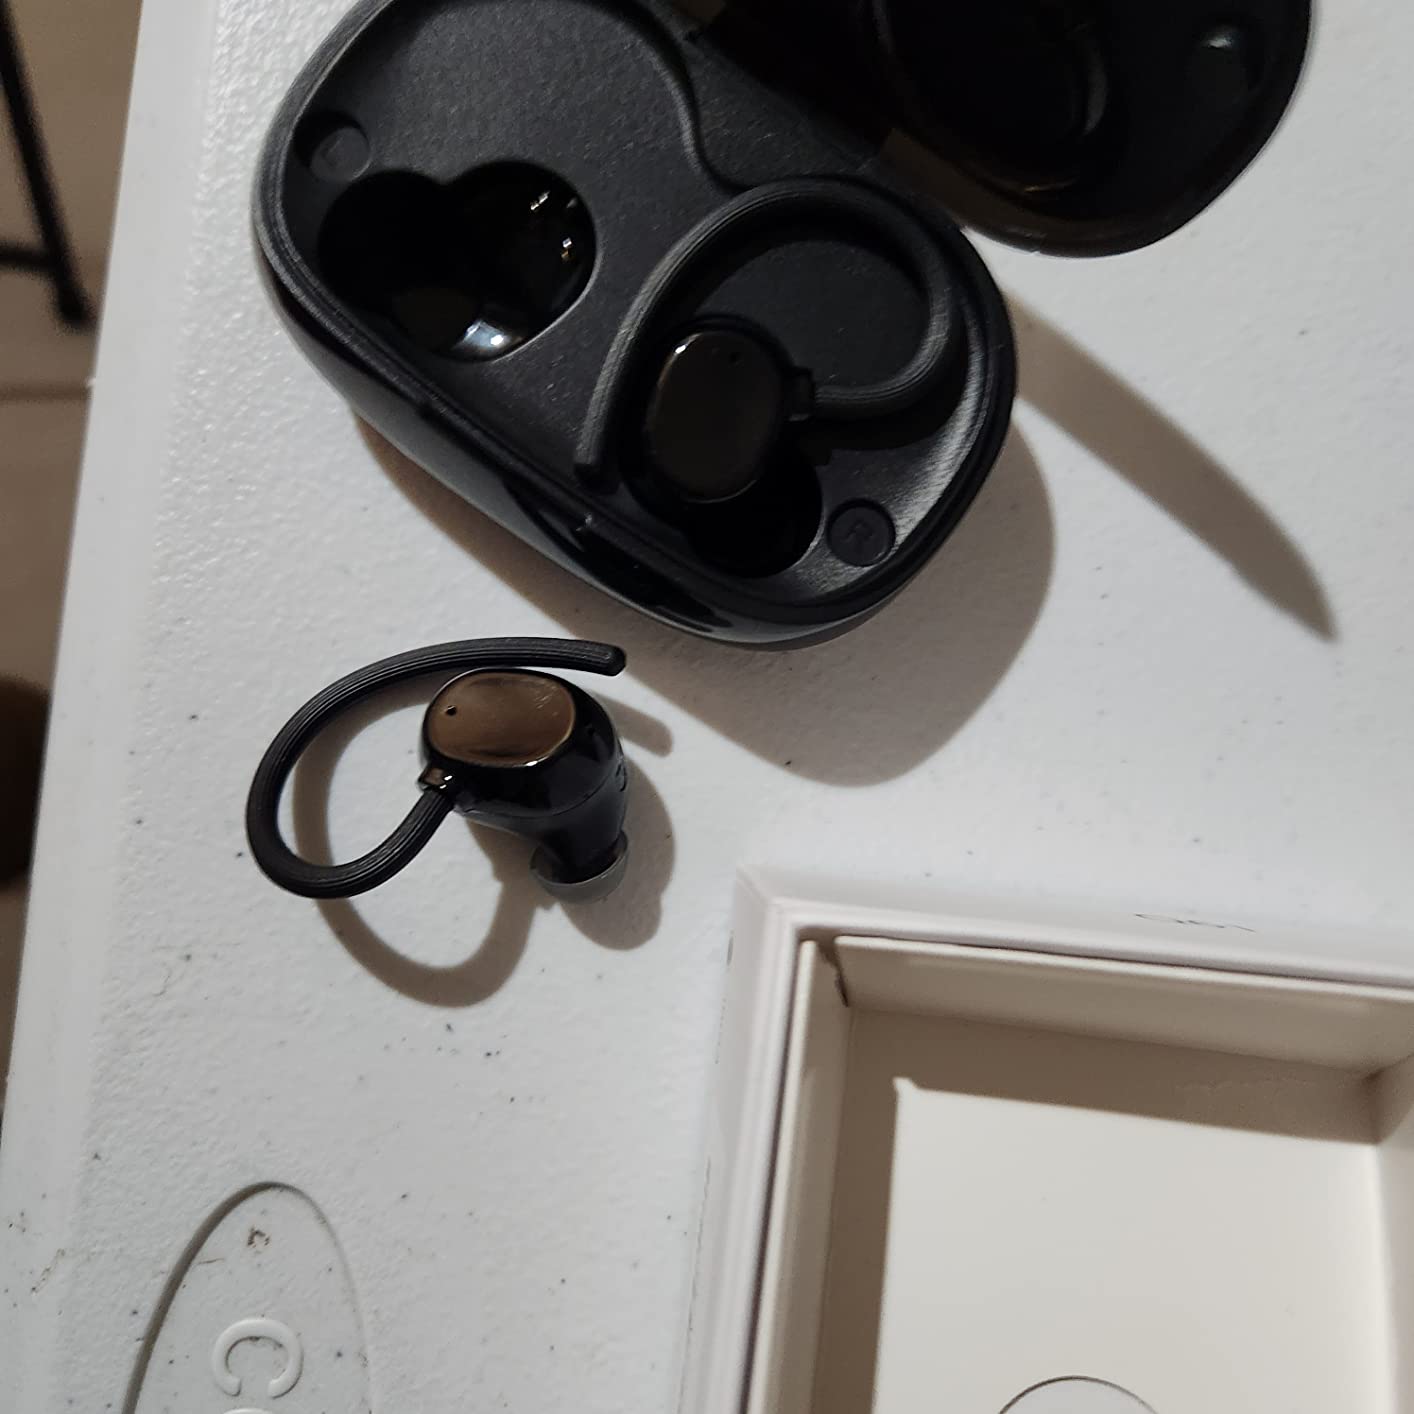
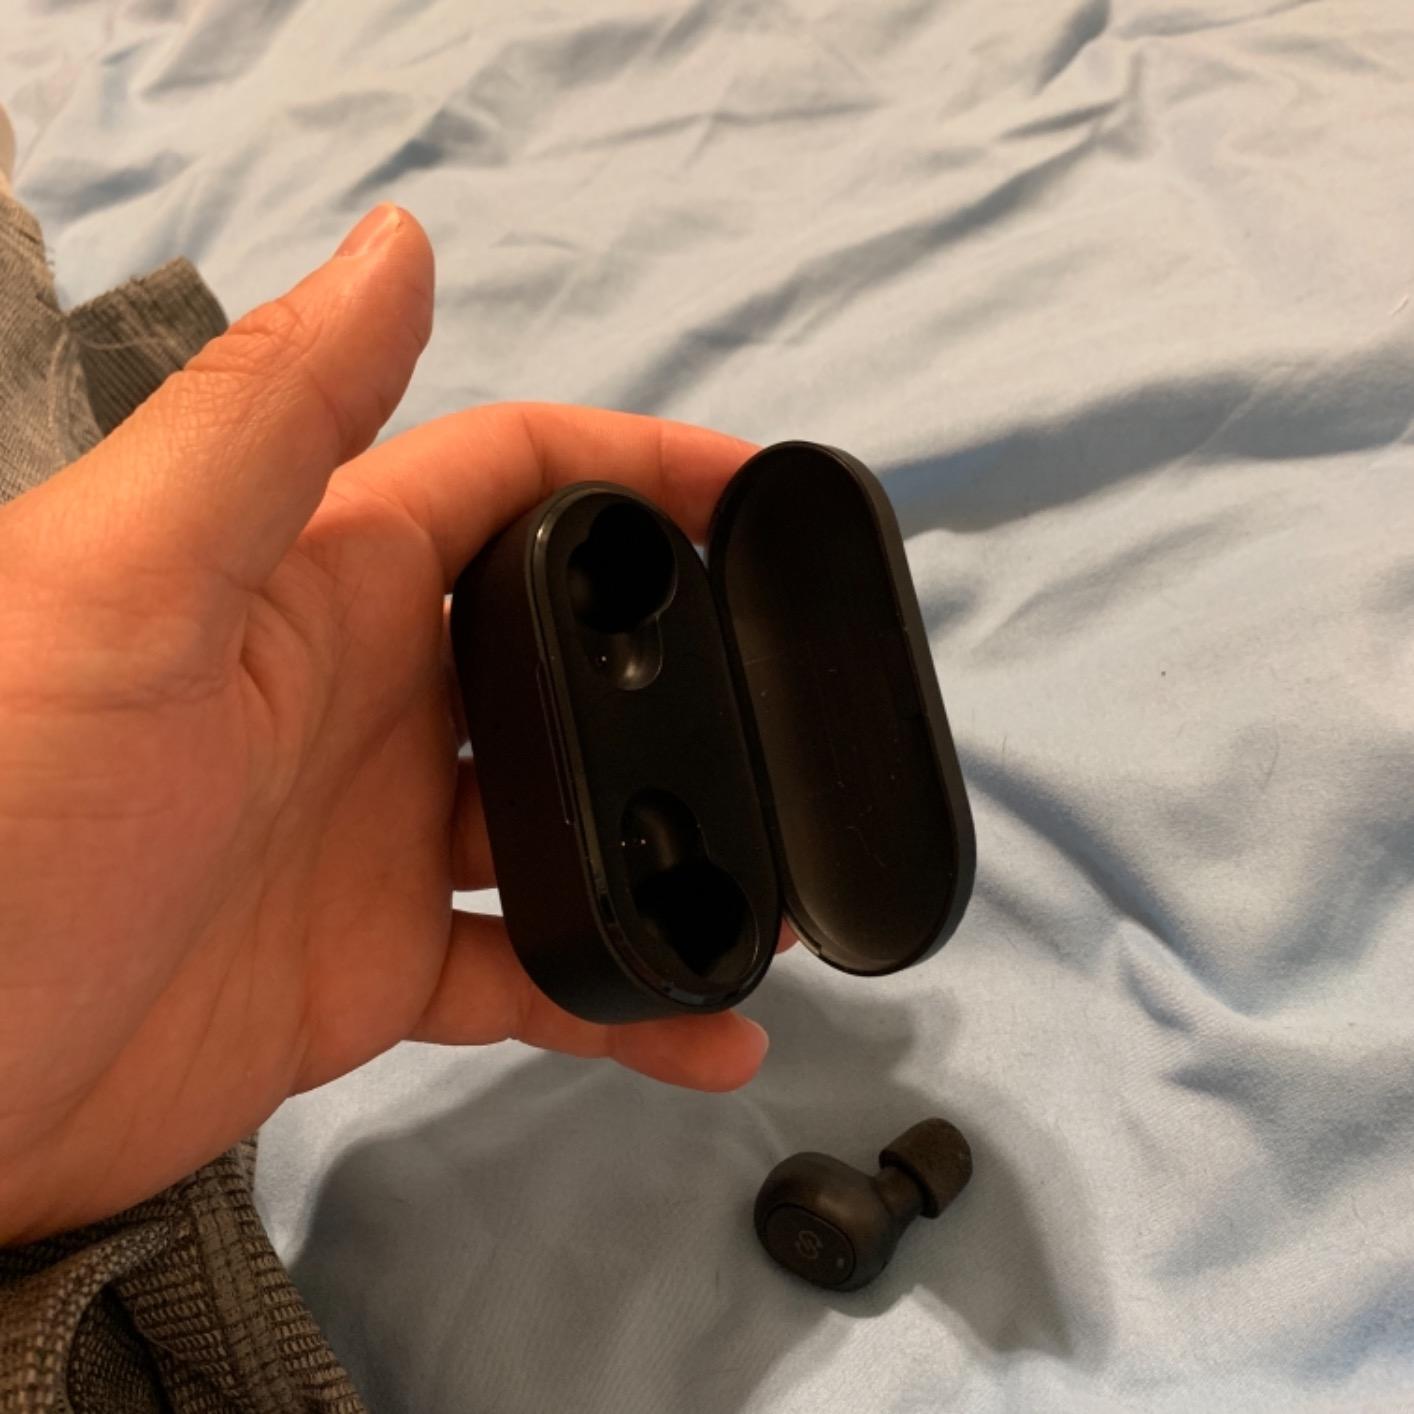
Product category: earbuds
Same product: no